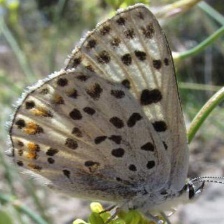
Species: COPPER TAIL